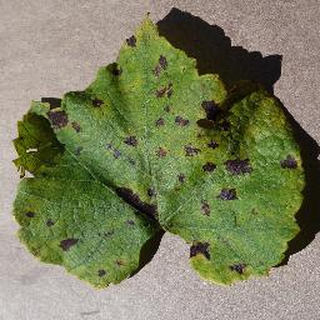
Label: grape_leaf_blight